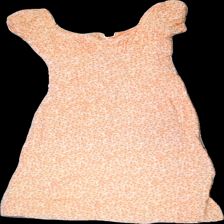
View: front
Type: Dress
Category: Ladies
Brand: H&M
Colors: White, Orange
Material: 100% Viscose
Pattern: Floral print
Cut: Loose, Long
Size: 40
Season: All
Price range: 100-150
Recommended usage: Reuse